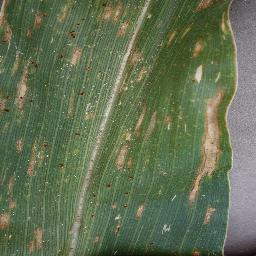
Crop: corn
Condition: (maize)_cercospora_spot_gray_spot